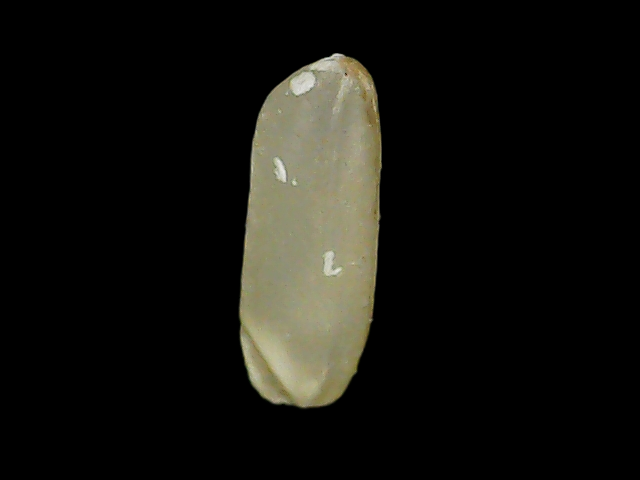
Rice variety: Binadhan7